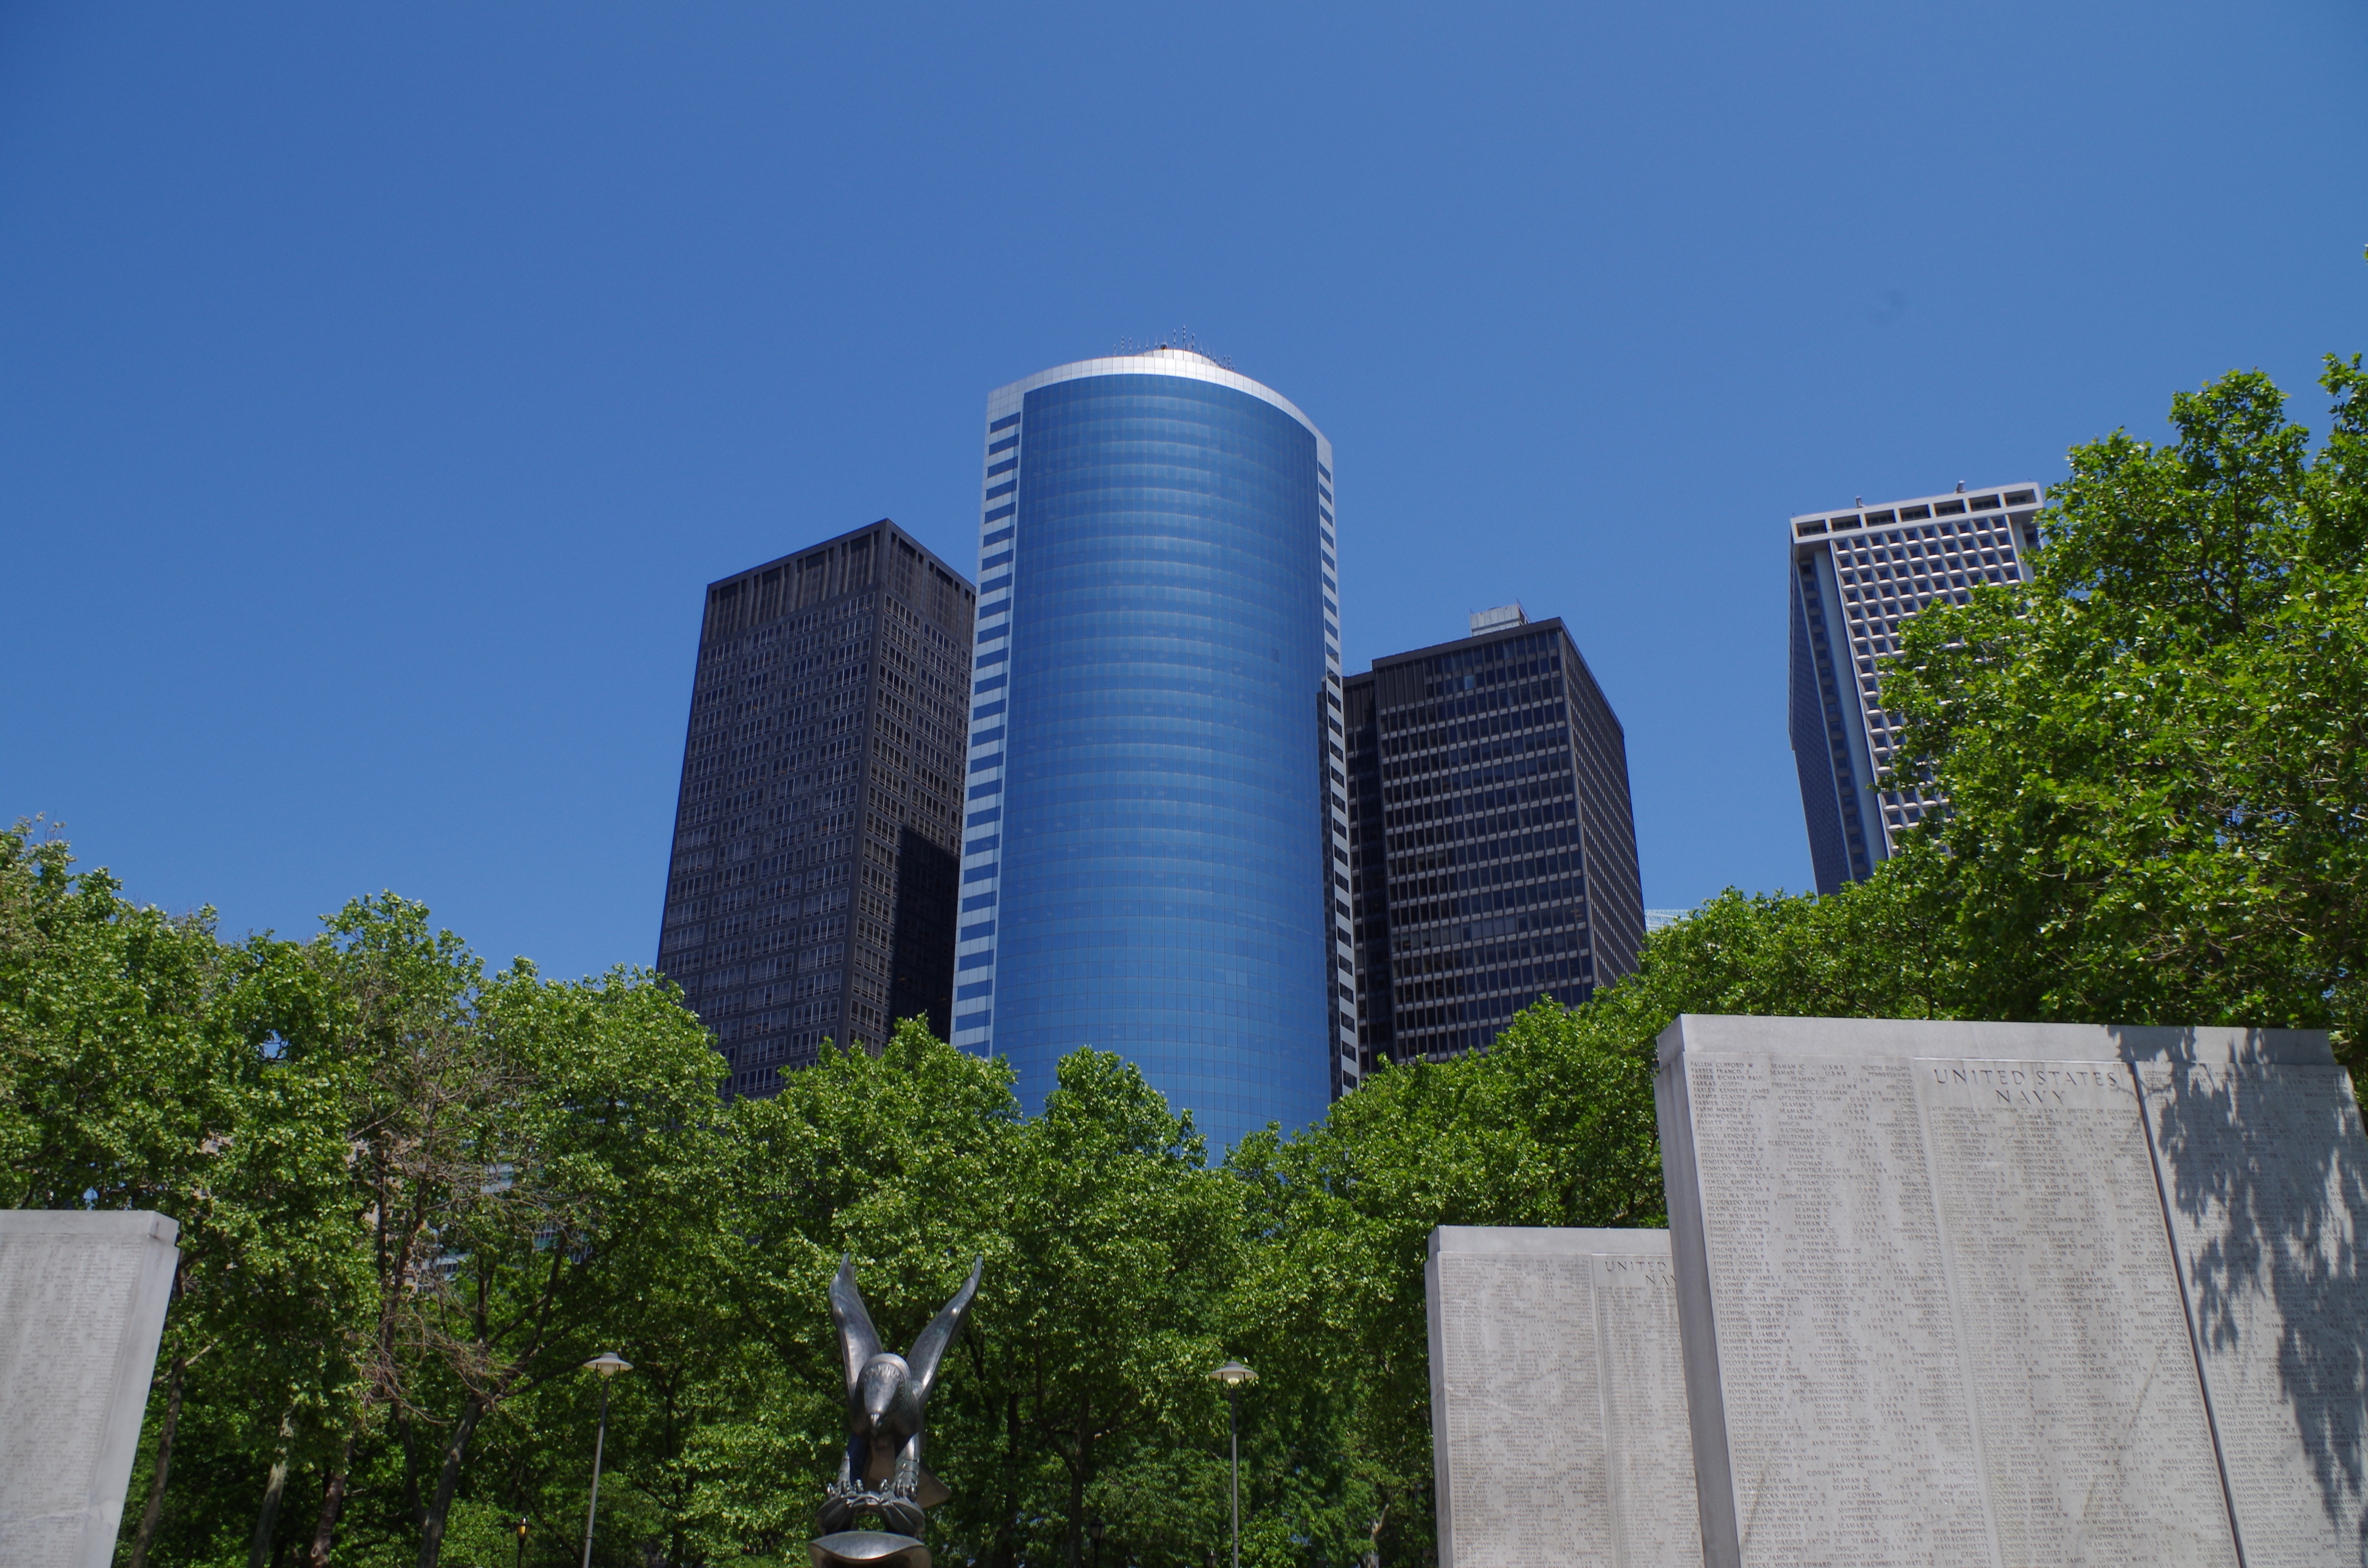
architecture, sky, skyline, city, skyscraper, new york, downtown, tower, america, landmark, facade, blue, tower block, neighbourhood, megalopolis, urban area, residential area, human settlement, metropolitan area